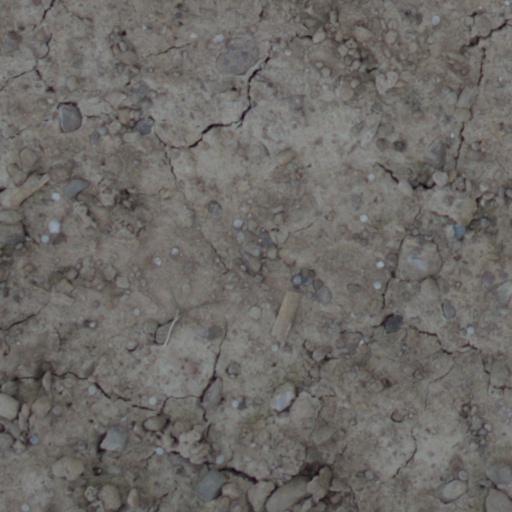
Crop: wheat